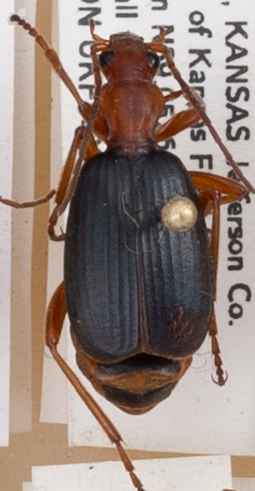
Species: Brachinus alternans
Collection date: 2018-06-26
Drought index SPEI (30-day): -1.274
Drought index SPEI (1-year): -0.328
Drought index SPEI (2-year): -0.33